2008 Canadian Grand Prix

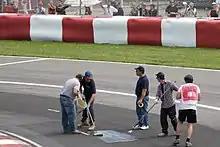
Resurfaced sections of the track began to break up in practice and qualifying and had to be repaired on numerous occasions.

Qualifying conditions were hampered by a disintegrating track, which caused most drivers to record slower times than in Q1. Track officials were seen clearing the track of debris in between sessions. Toyota's Jarno Trulli suffered significantly from these conditions, his car spinning twice during the second session. Trulli, along with Timo Glock, Kazuki Nakajima, David Coulthard and Nelson Piquet Jr., was unable to progress to the next session.